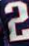
Number: 2